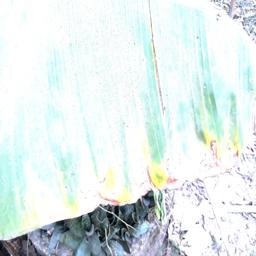
Label: POTASSIUM DEFICIENCY